Saint Ursula

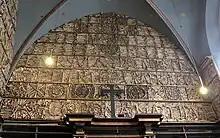
One of the walls of bones in the Golden Chamber

The Basilica of St. Ursula in Cologne holds the alleged relics of Ursula and her 11,000 companions. It contains what has been described as a "veritable tsunami of ribs, shoulder blades, and femurs ... arranged in zigzags and swirls and even in the shapes of Latin words". The Goldene Kammer (Golden Chamber), a 17th-century chapel attached to the Basilica of St. Ursula, contains sculptures of their heads and torsos, "some of the heads encased in silver, others covered with stuff of gold and caps of cloth of gold and velvet; loose bones thickly texture the upper walls". The peculiarities of the relics themselves have thrown doubt upon the historicity of Ursula and her 11,000 maidens. When skeletons of little children ranging in age from two months to seven years were found buried with one of the sacred virgins in 1183, Hermann Joseph, a Praemonstratensian canon at Steinfeld, explained that they were distant relatives of the eleven thousand. A surgeon of eminence was once banished from Cologne for suggesting that, among the collection of bones which are said to pertain to the heads, there were several belonging to full-grown mastiffs. The relics may have come from a forgotten burial ground. Parts of a skull attributed to St. Ursula were reportedly brought to Ireland in the early 1700s and is held at the Galway City Museum in Ireland.